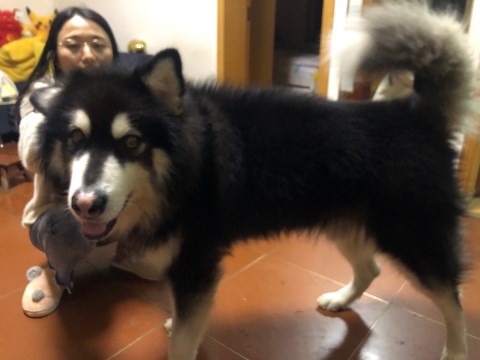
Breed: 1324-n000004-malamute